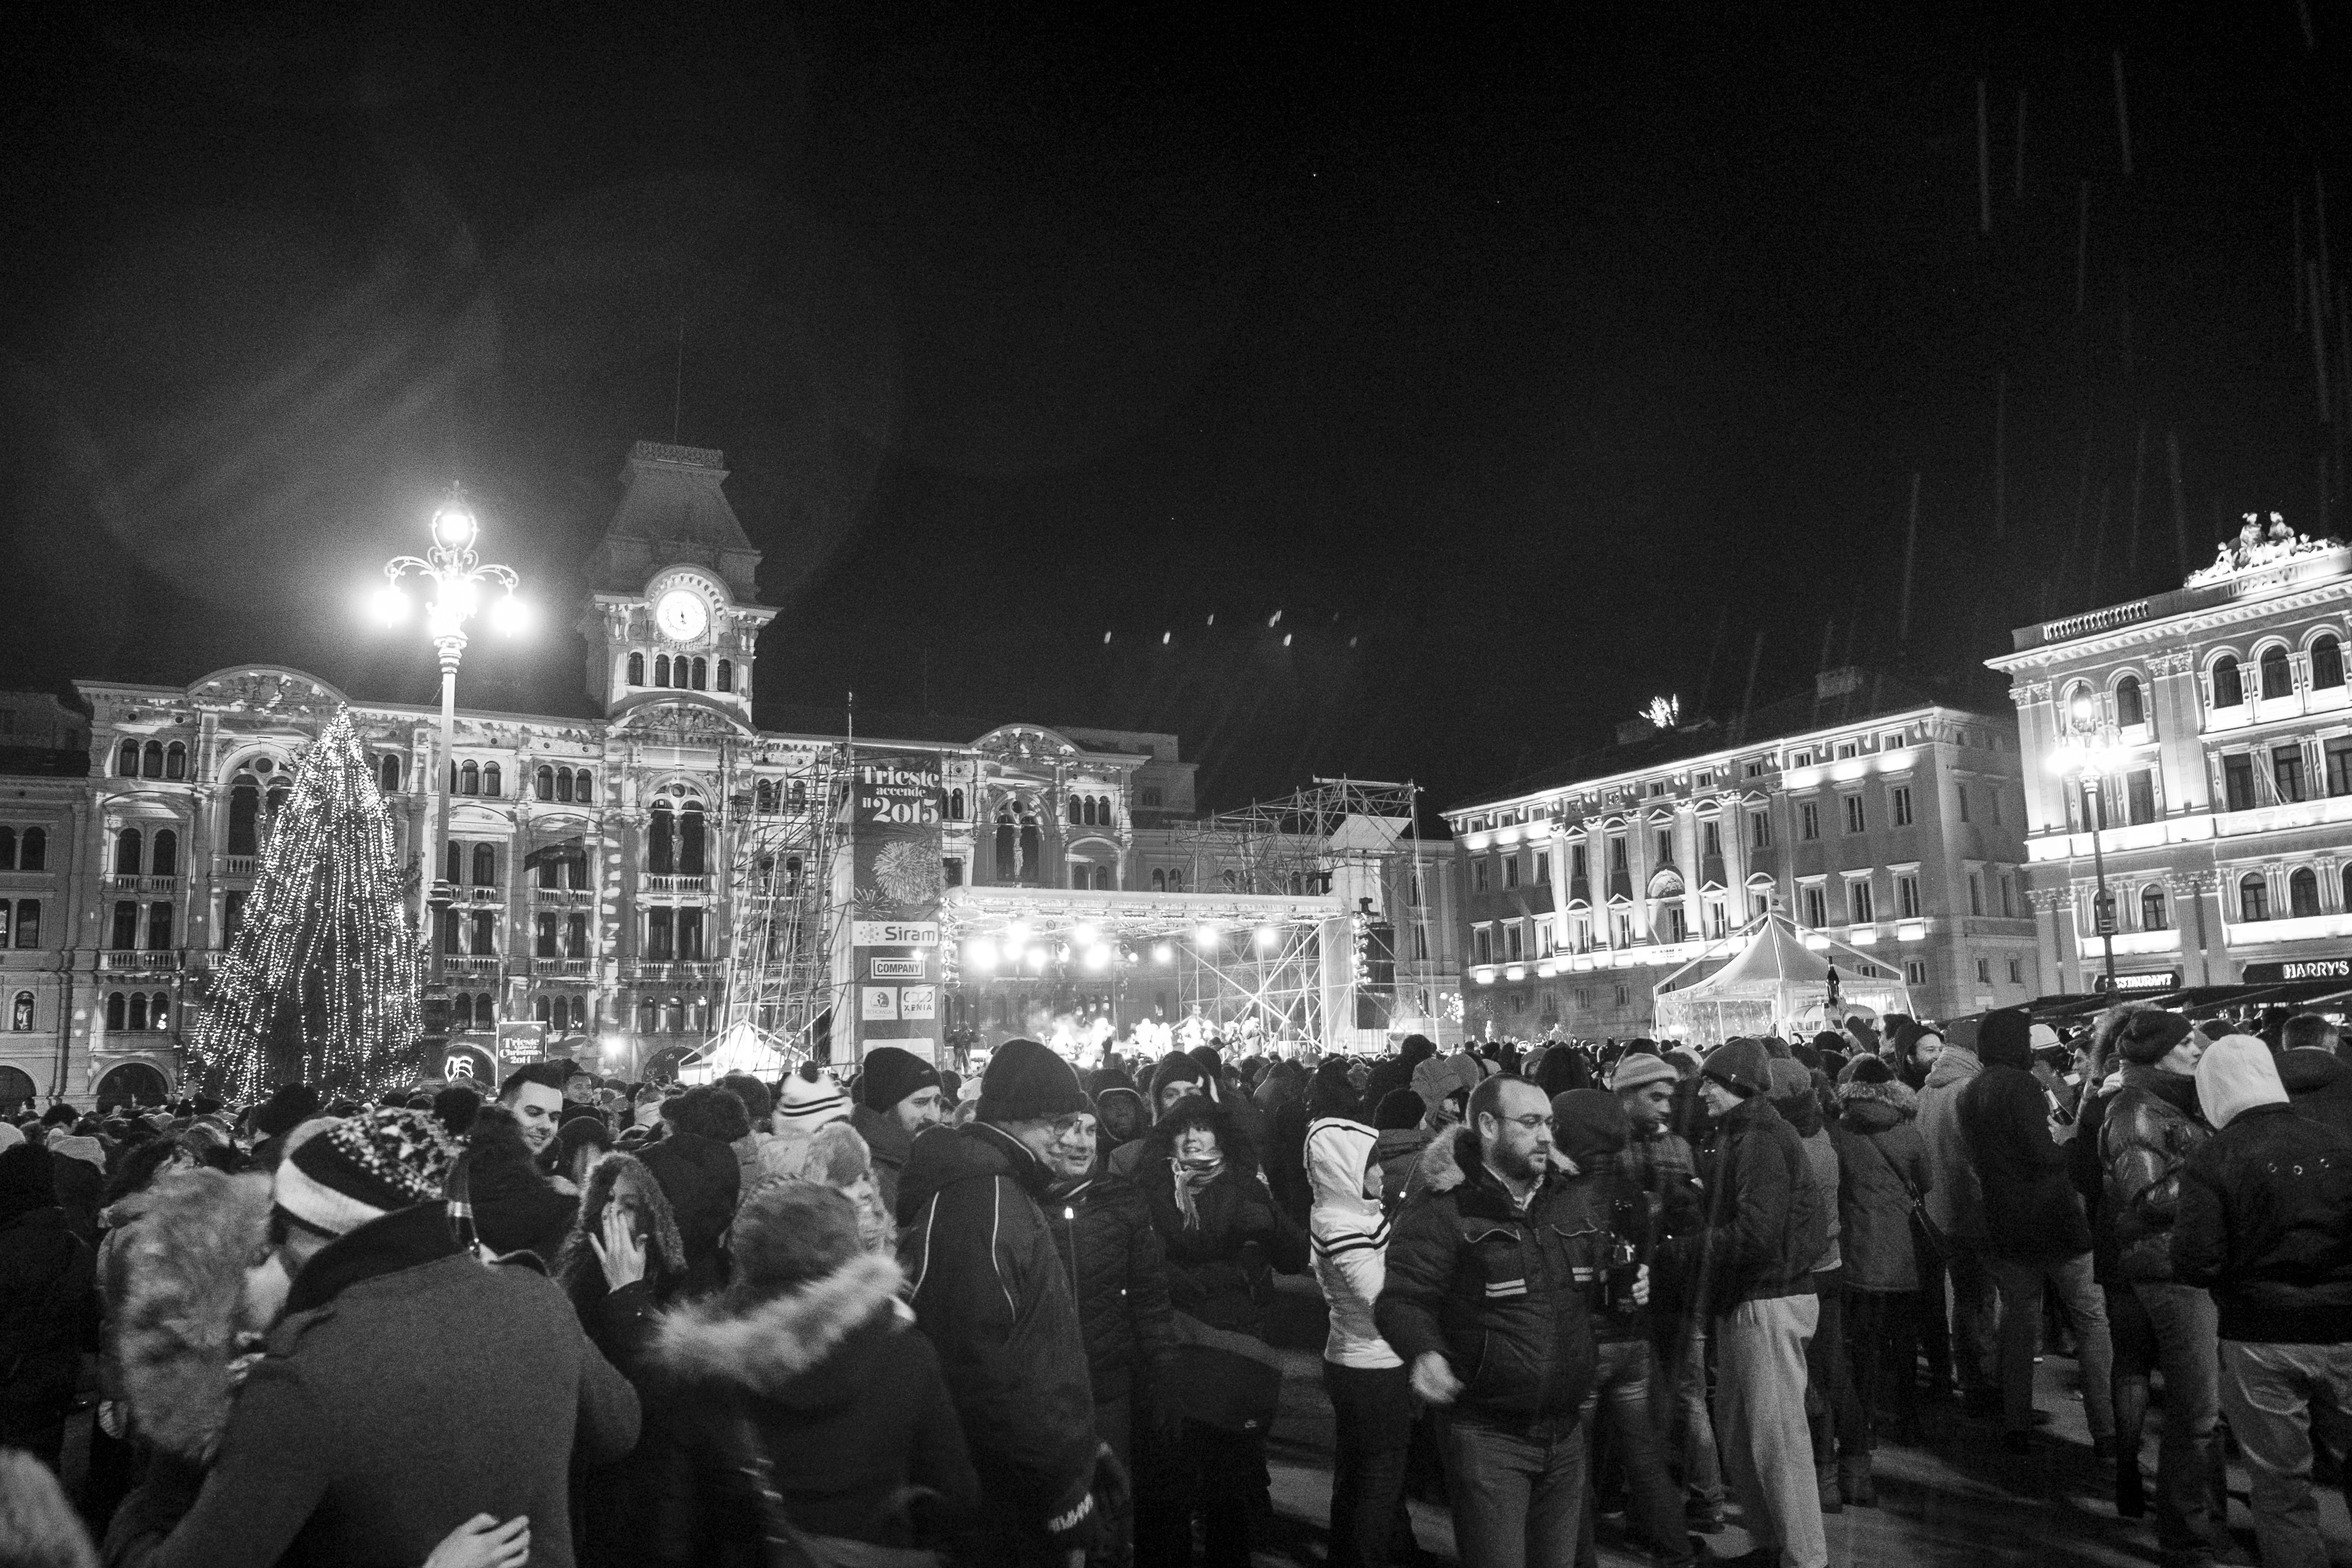
black and white, road, street, night, city, urban, crowd, cityscape, travel, fujifilm, italy, monochrome, bw, blackandwhite, blackwhite, ngc, noiretblanc, fuji, fujix, trieste, fujixe1, monochrome photography